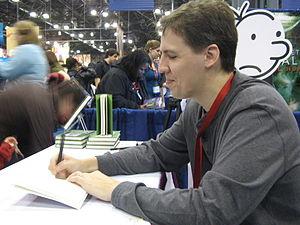
Journal d'un dégonflé est une série de romans illustré pour enfants écrits et illustrés par l'auteur Jeff Kinney comique connu.